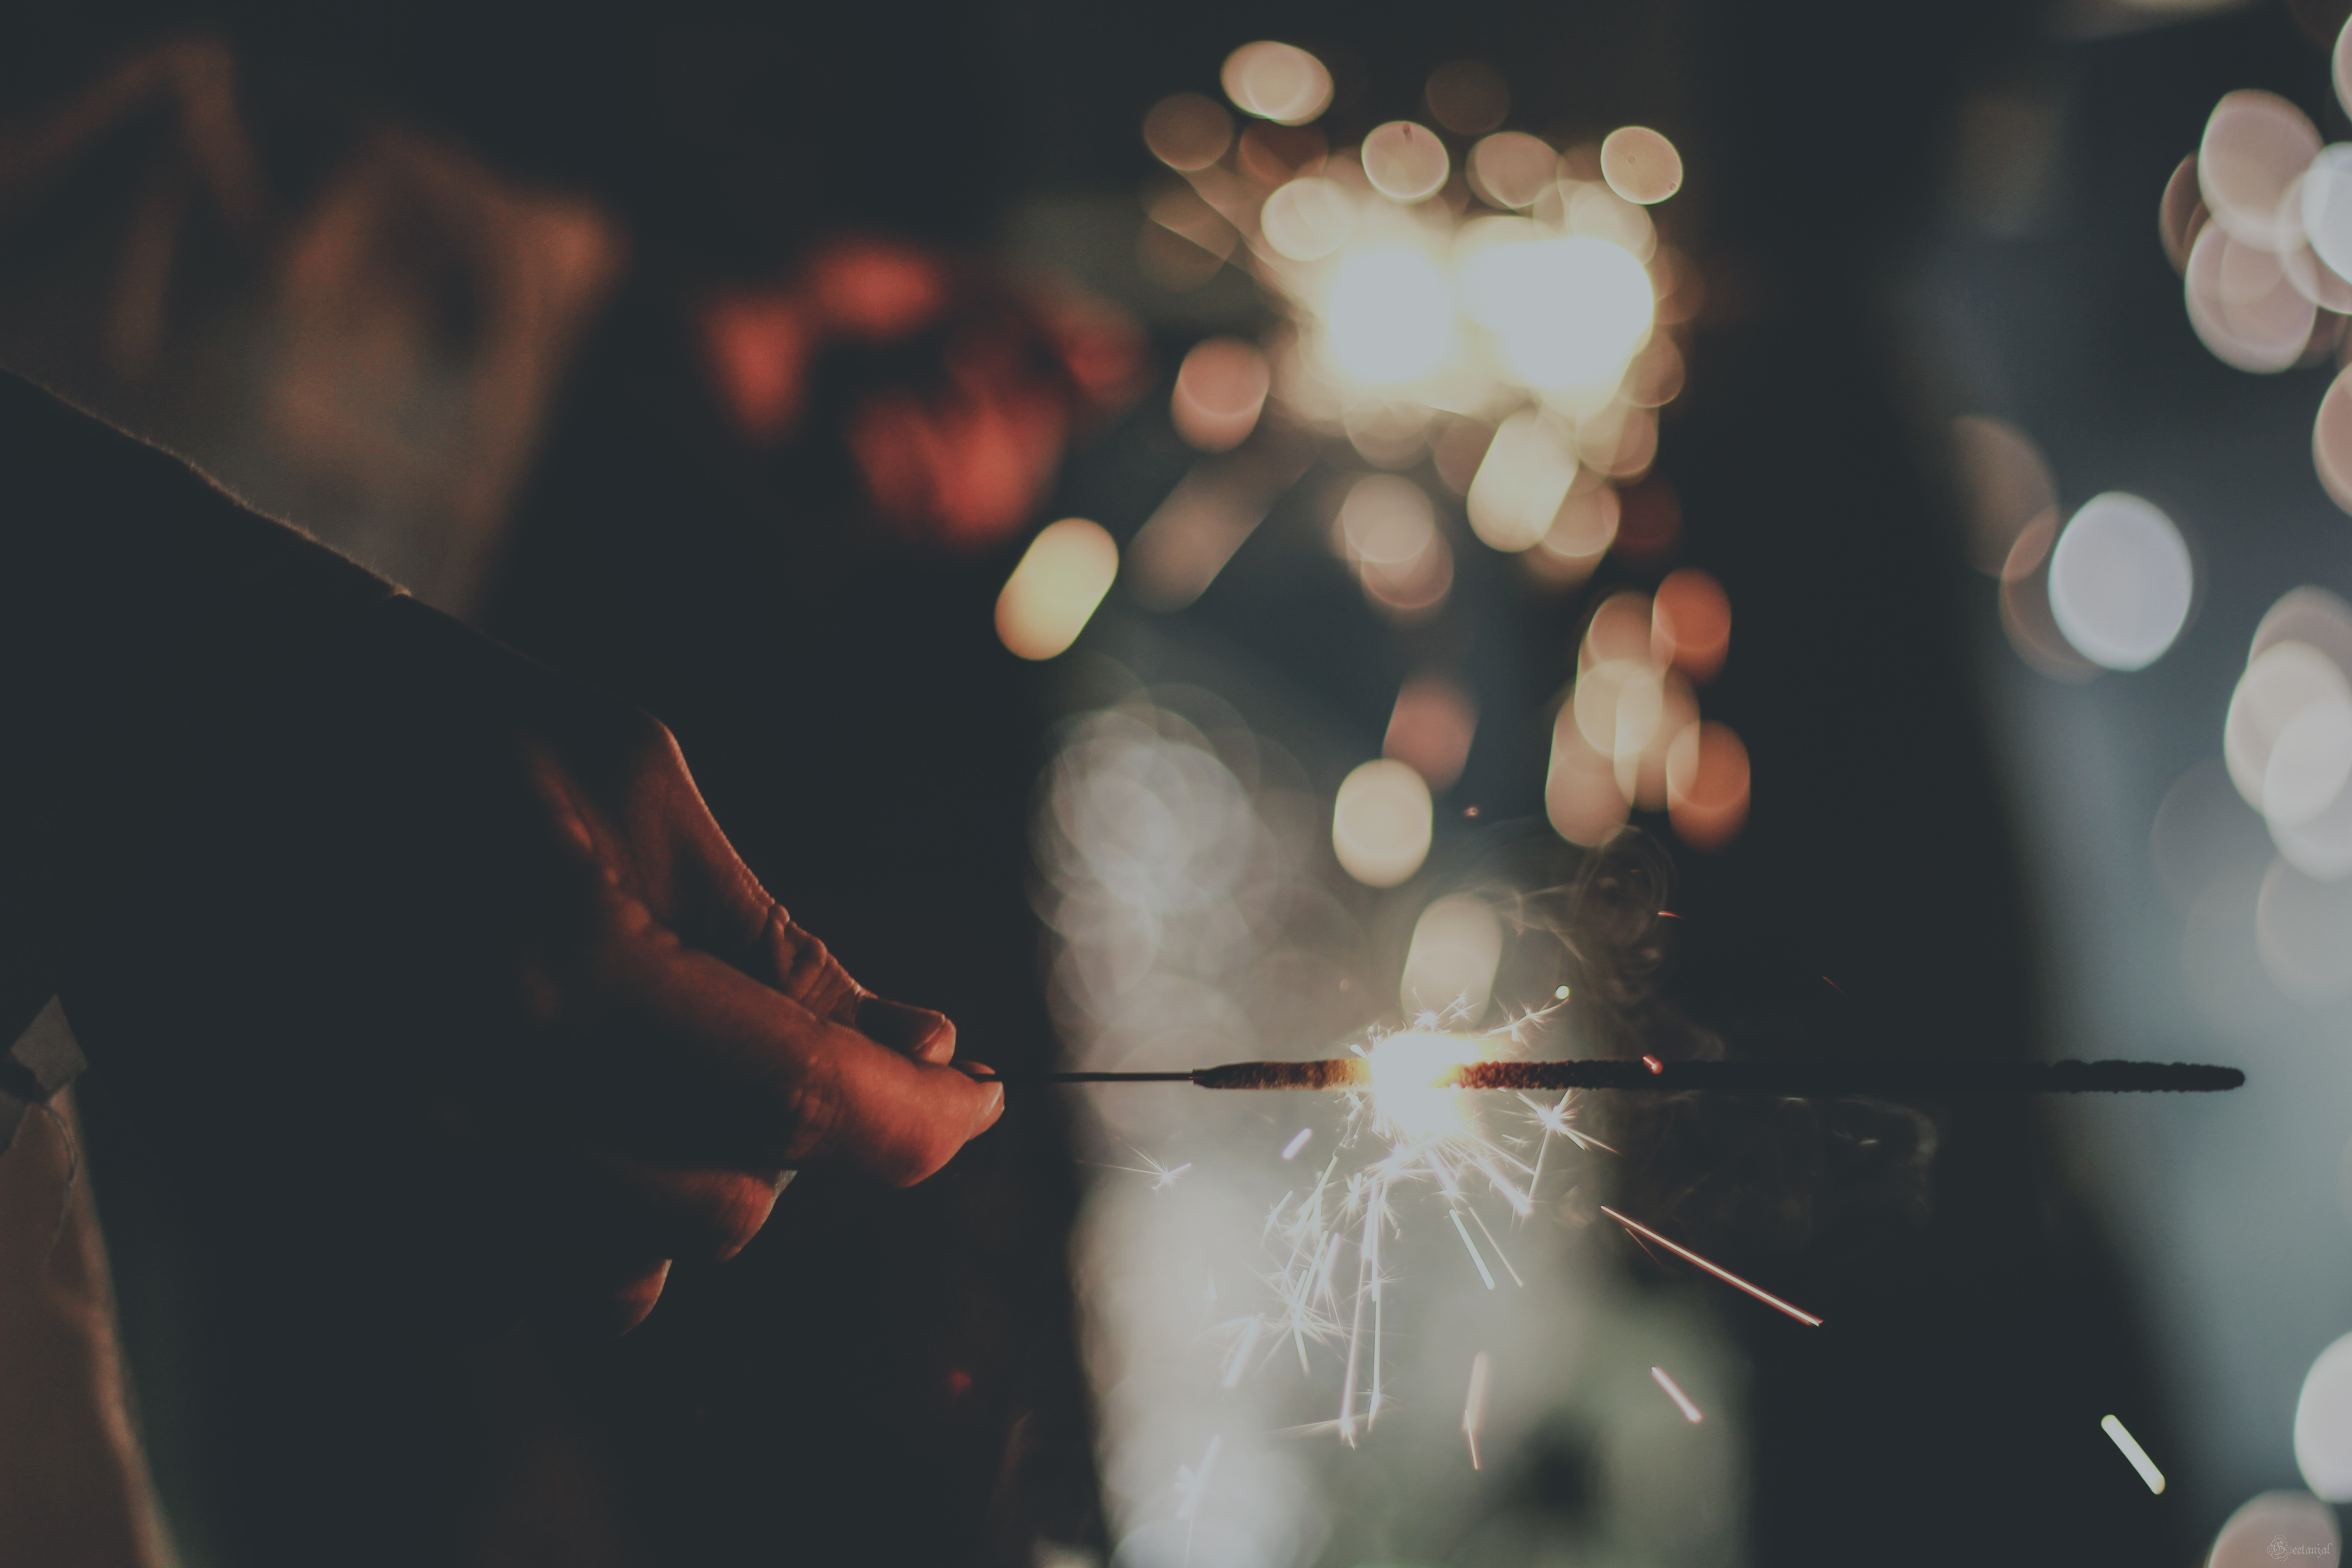
hand, light, bokeh, white, photography, sunlight, flower, sparkler, firework, color, darkness, macro photography